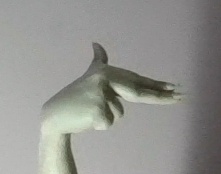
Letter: ghain